History of espionage

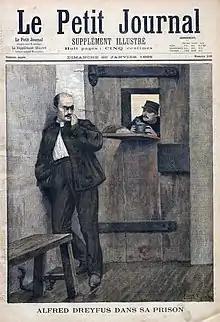
Paris's "Petit Journal" of 20 January 1895, covering the start of the Dreyfus Affair

In the 1890s Alfred Dreyfus, a Jewish artillery captain in the French Army, was twice falsely convicted of passing military secrets to the Germans. The case convulsed France regarding antisemitism and xenophobia for a decade until he was fully exonerated. It raised public awareness of the rapidly developing world of espionage. Responsibility for military counter-espionage was passed in 1899 to the Sûreté générale – an agency originally responsible for order enforcement and public safety – and overseen by the Ministry of the Interior.